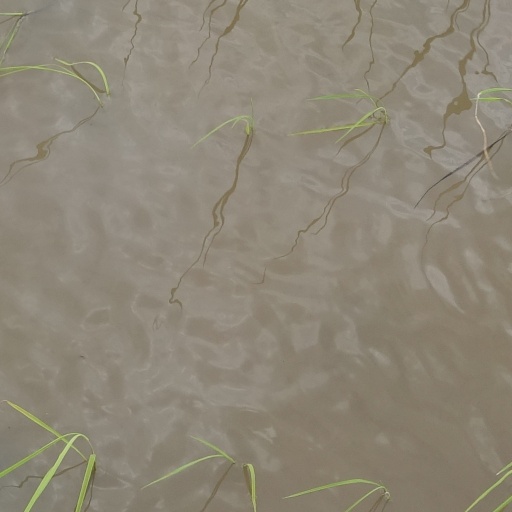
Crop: rice